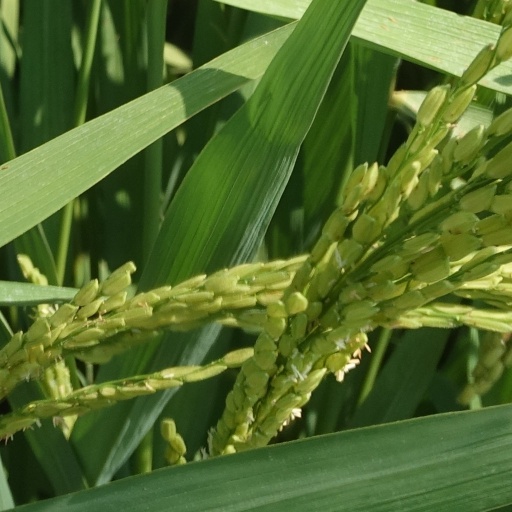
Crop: rice